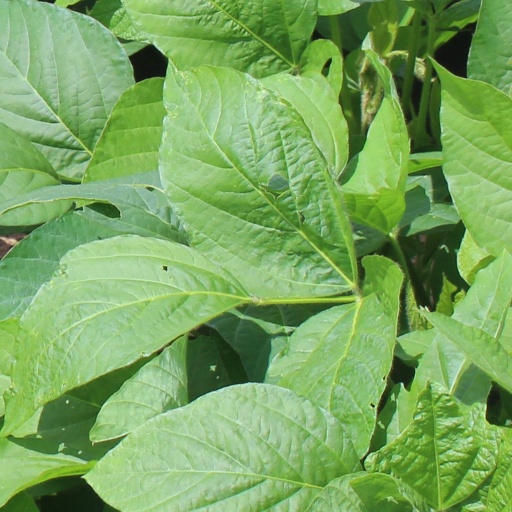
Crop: soybean